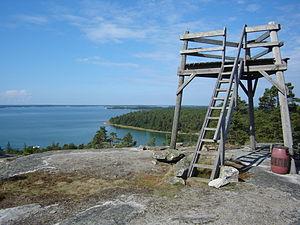
Iniö est une ancienne municipalité insulaire de l'extrême sud-ouest de la Finlande, dans la région de Finlande du Sud-Ouest.